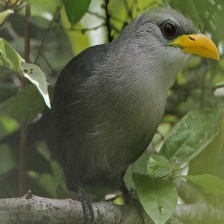
Species: BLUE MALKOHA
Scientific name: CEUTHMOCHARES AEREUS